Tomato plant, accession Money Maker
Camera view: vertical (180 deg); turntable rotation: 60 degrees
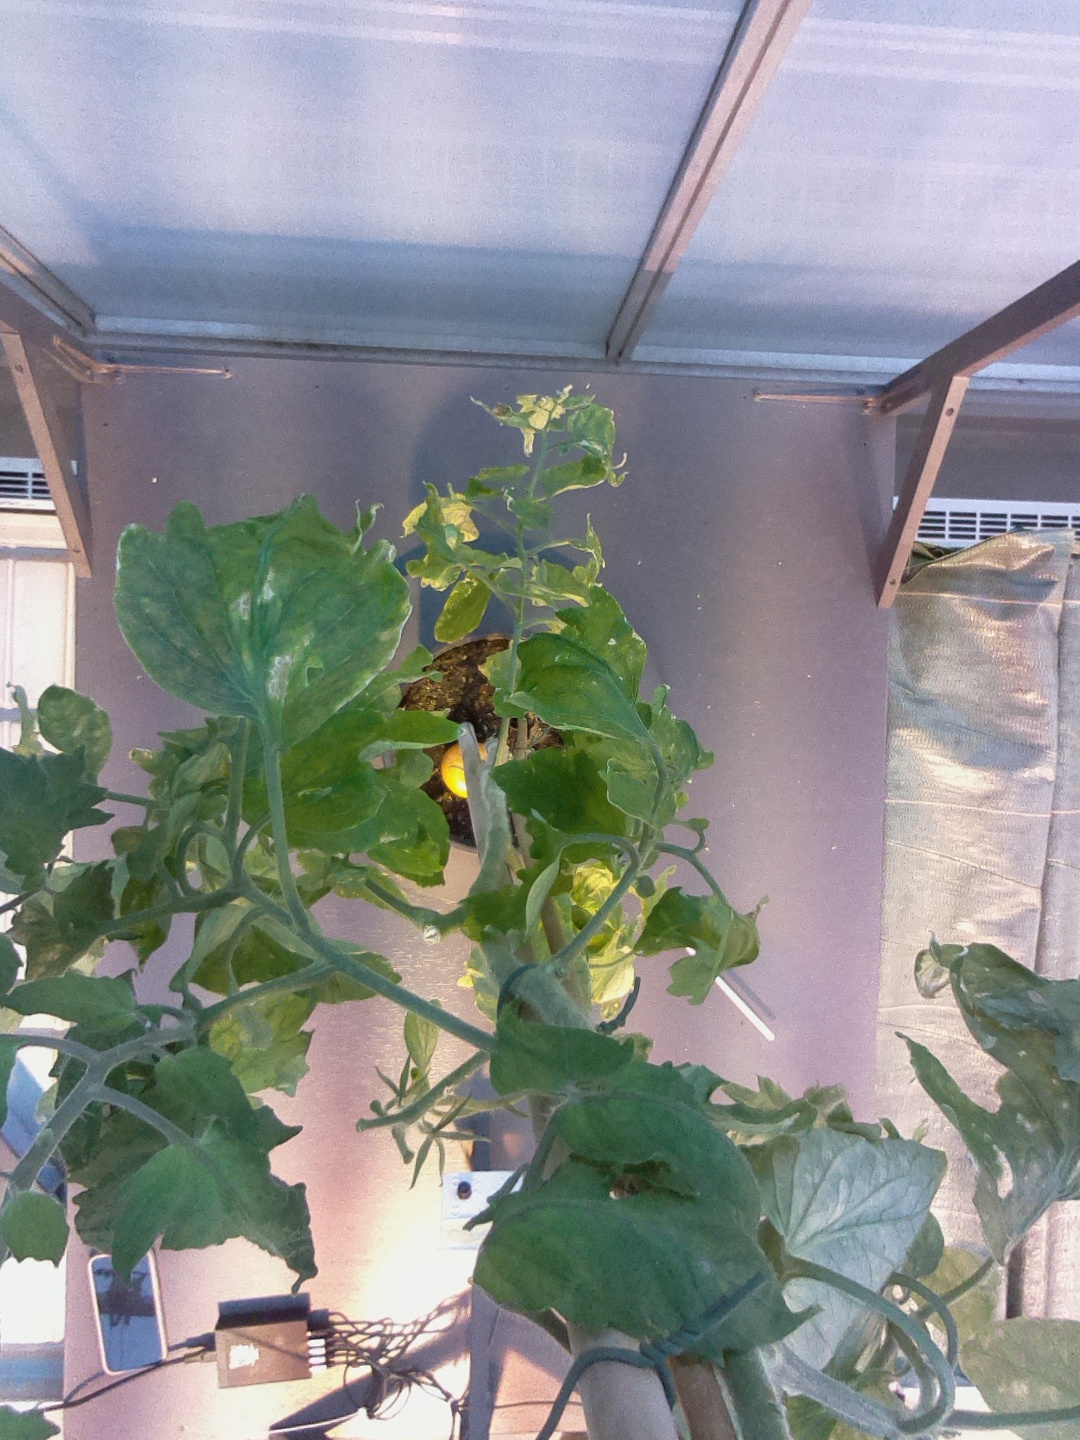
BBCH growth stage 78: 80% -90% of final fruit size